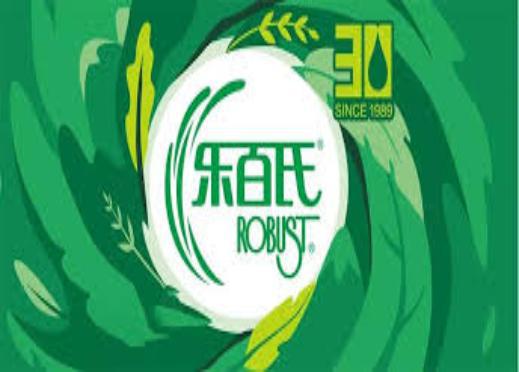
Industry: Food